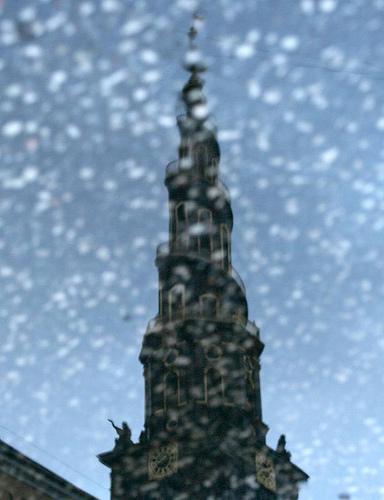
Weather: rain or strom